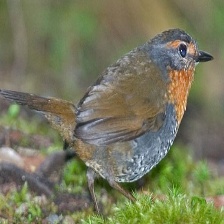
Species: CHUCAO TAPACULO
Scientific name: SCELORCHILUS RUBECULA